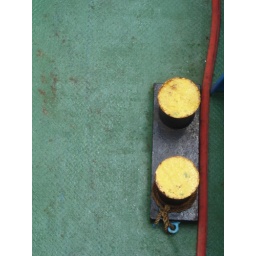
Just spent the last month surveying the ocean floor in Indonesia; hope you enjoy these shots.